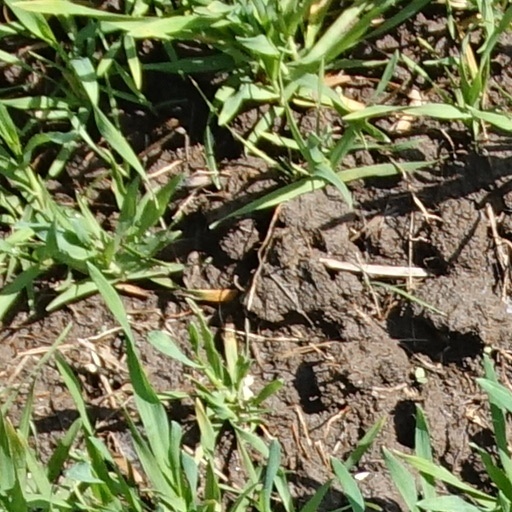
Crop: wheat